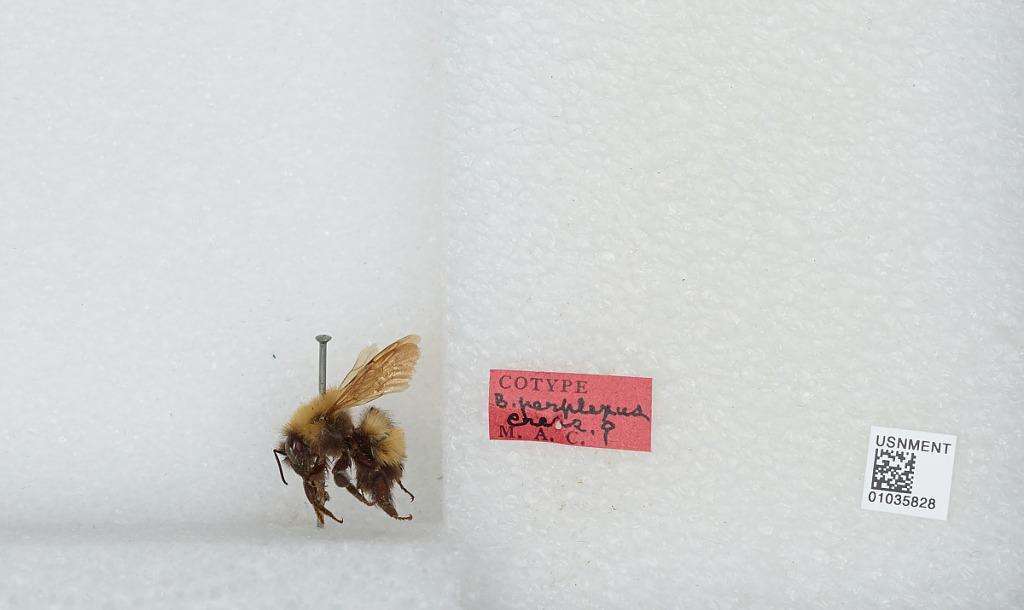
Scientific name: Bombus (Pyrobombus) perplexus Cresson